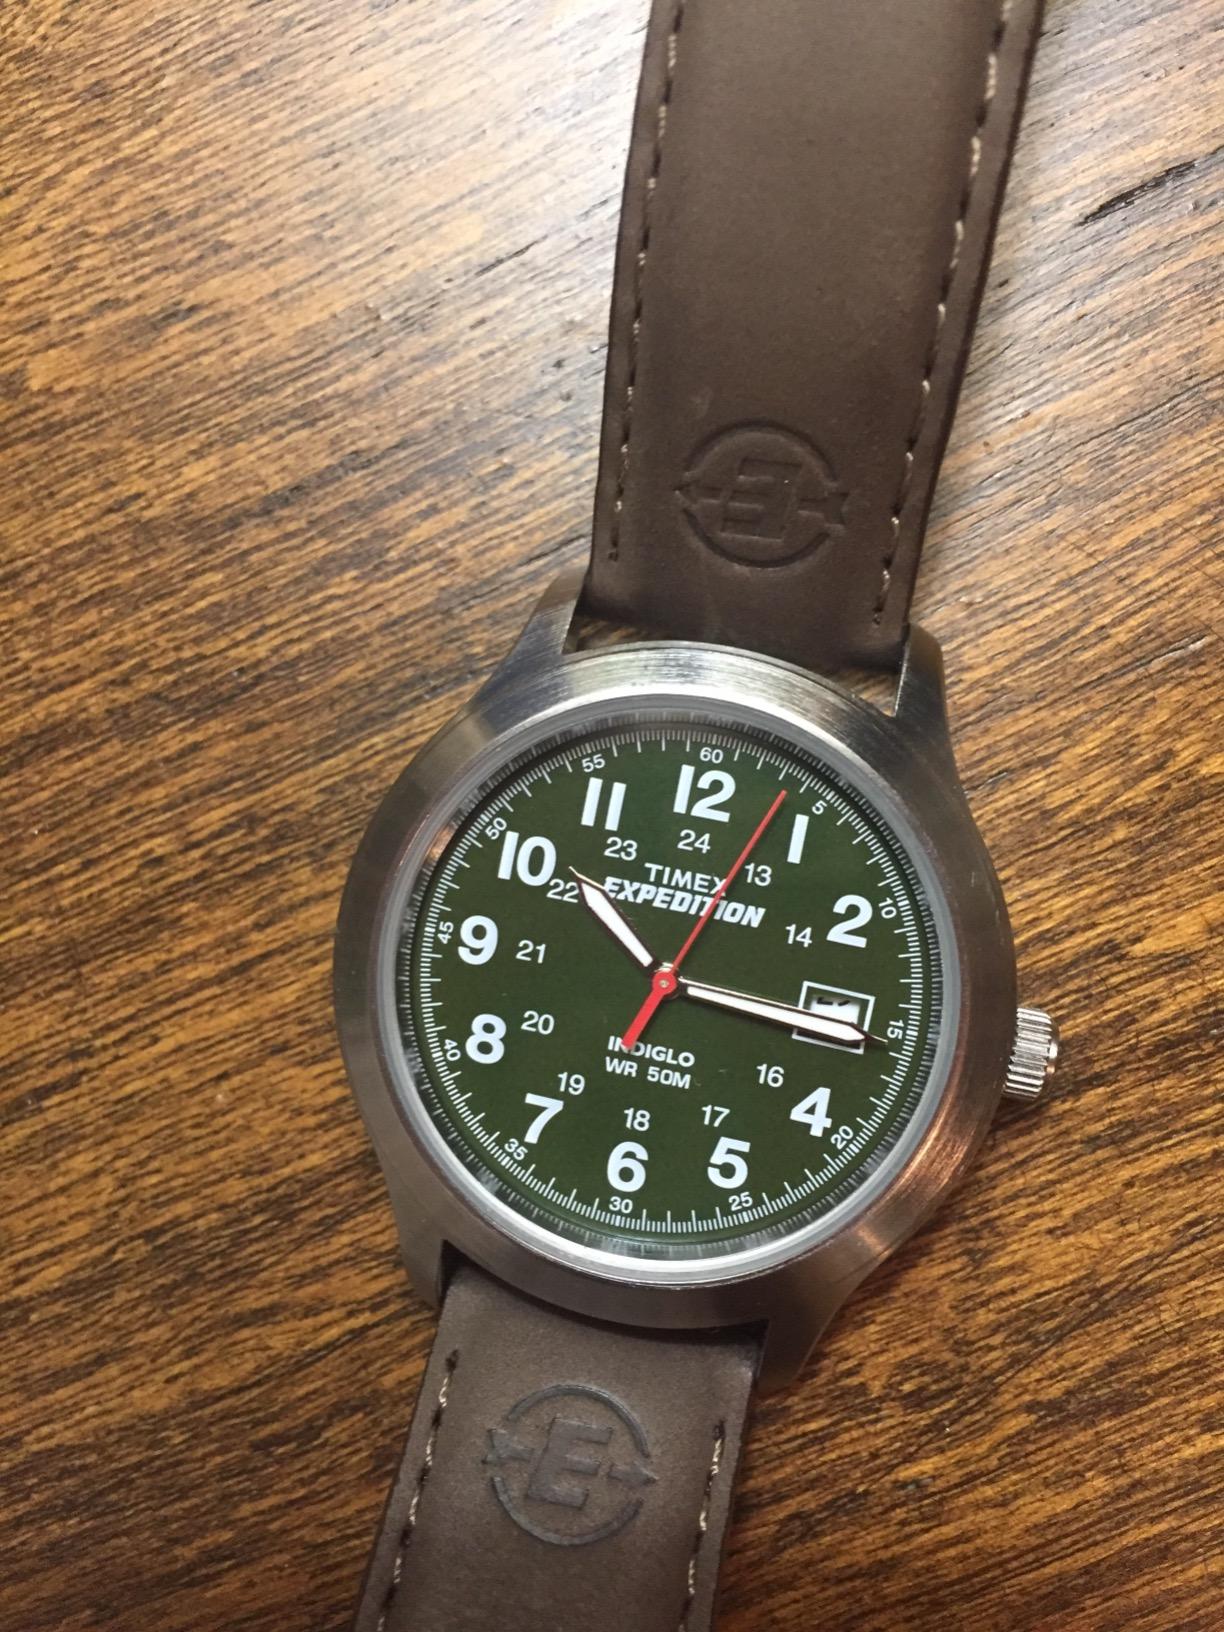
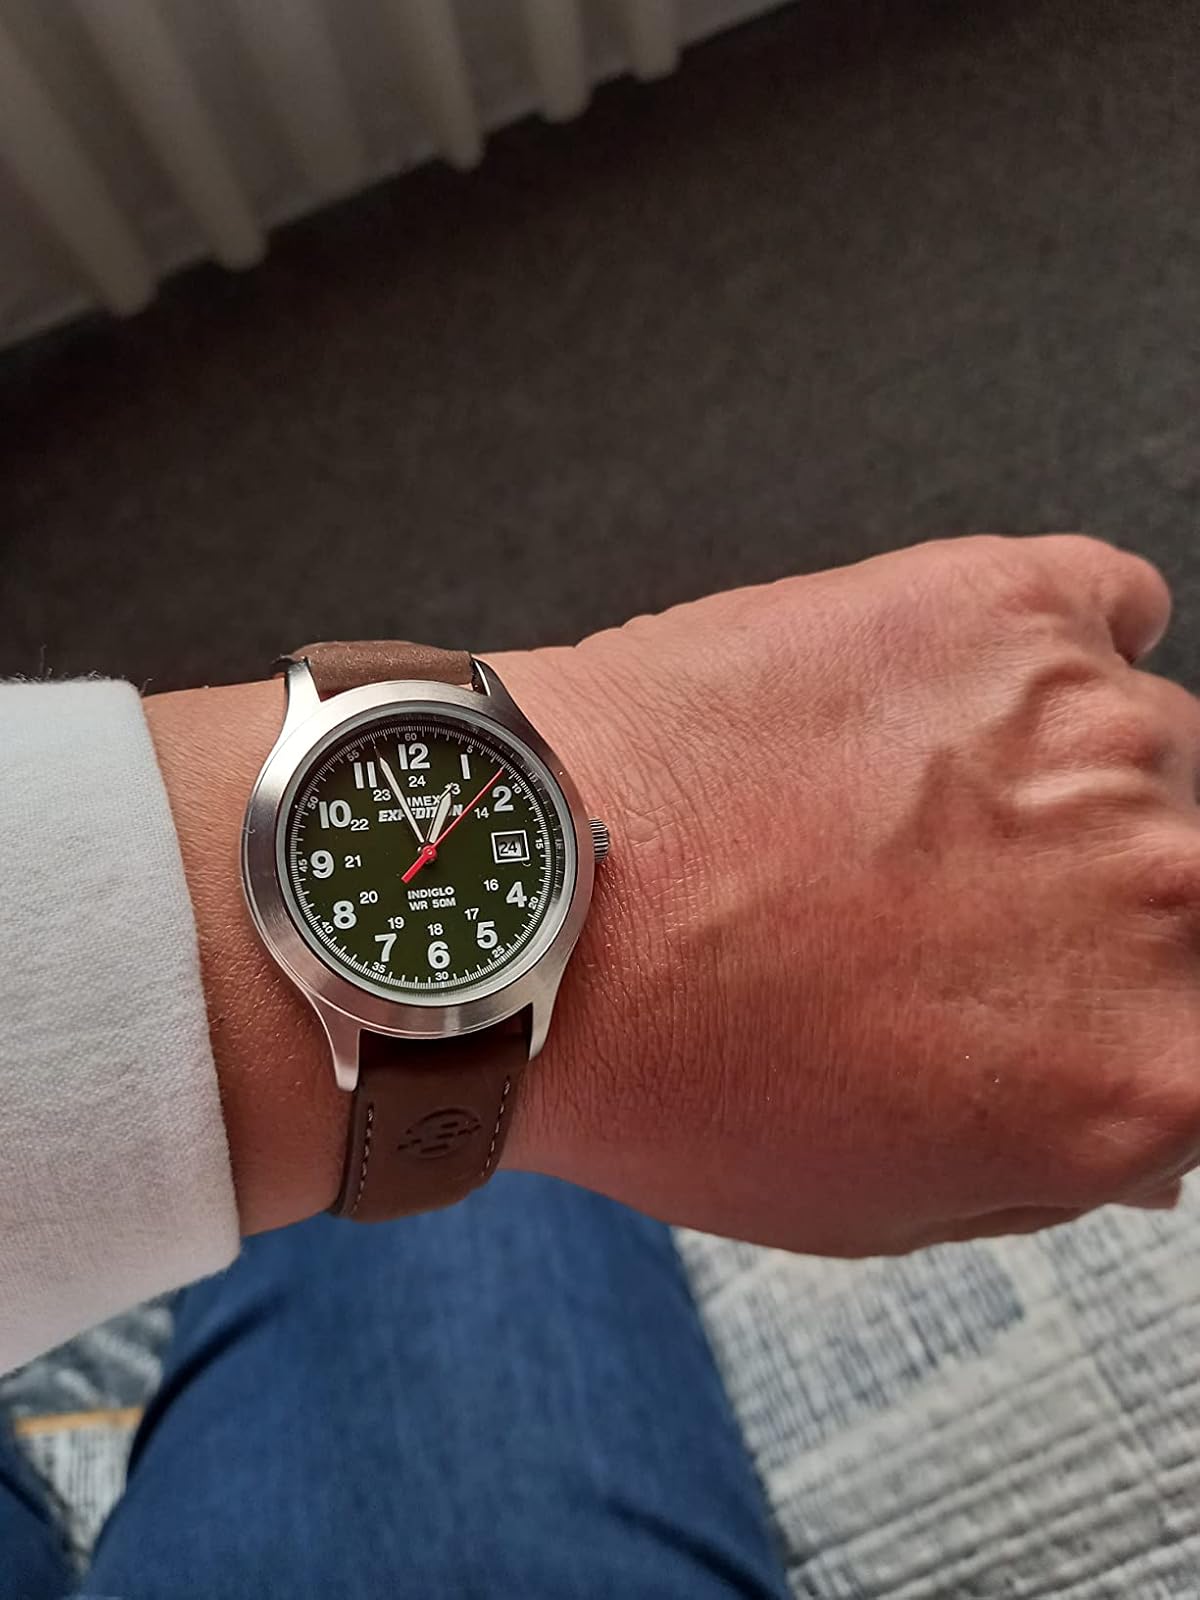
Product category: accessories_watch
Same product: yes